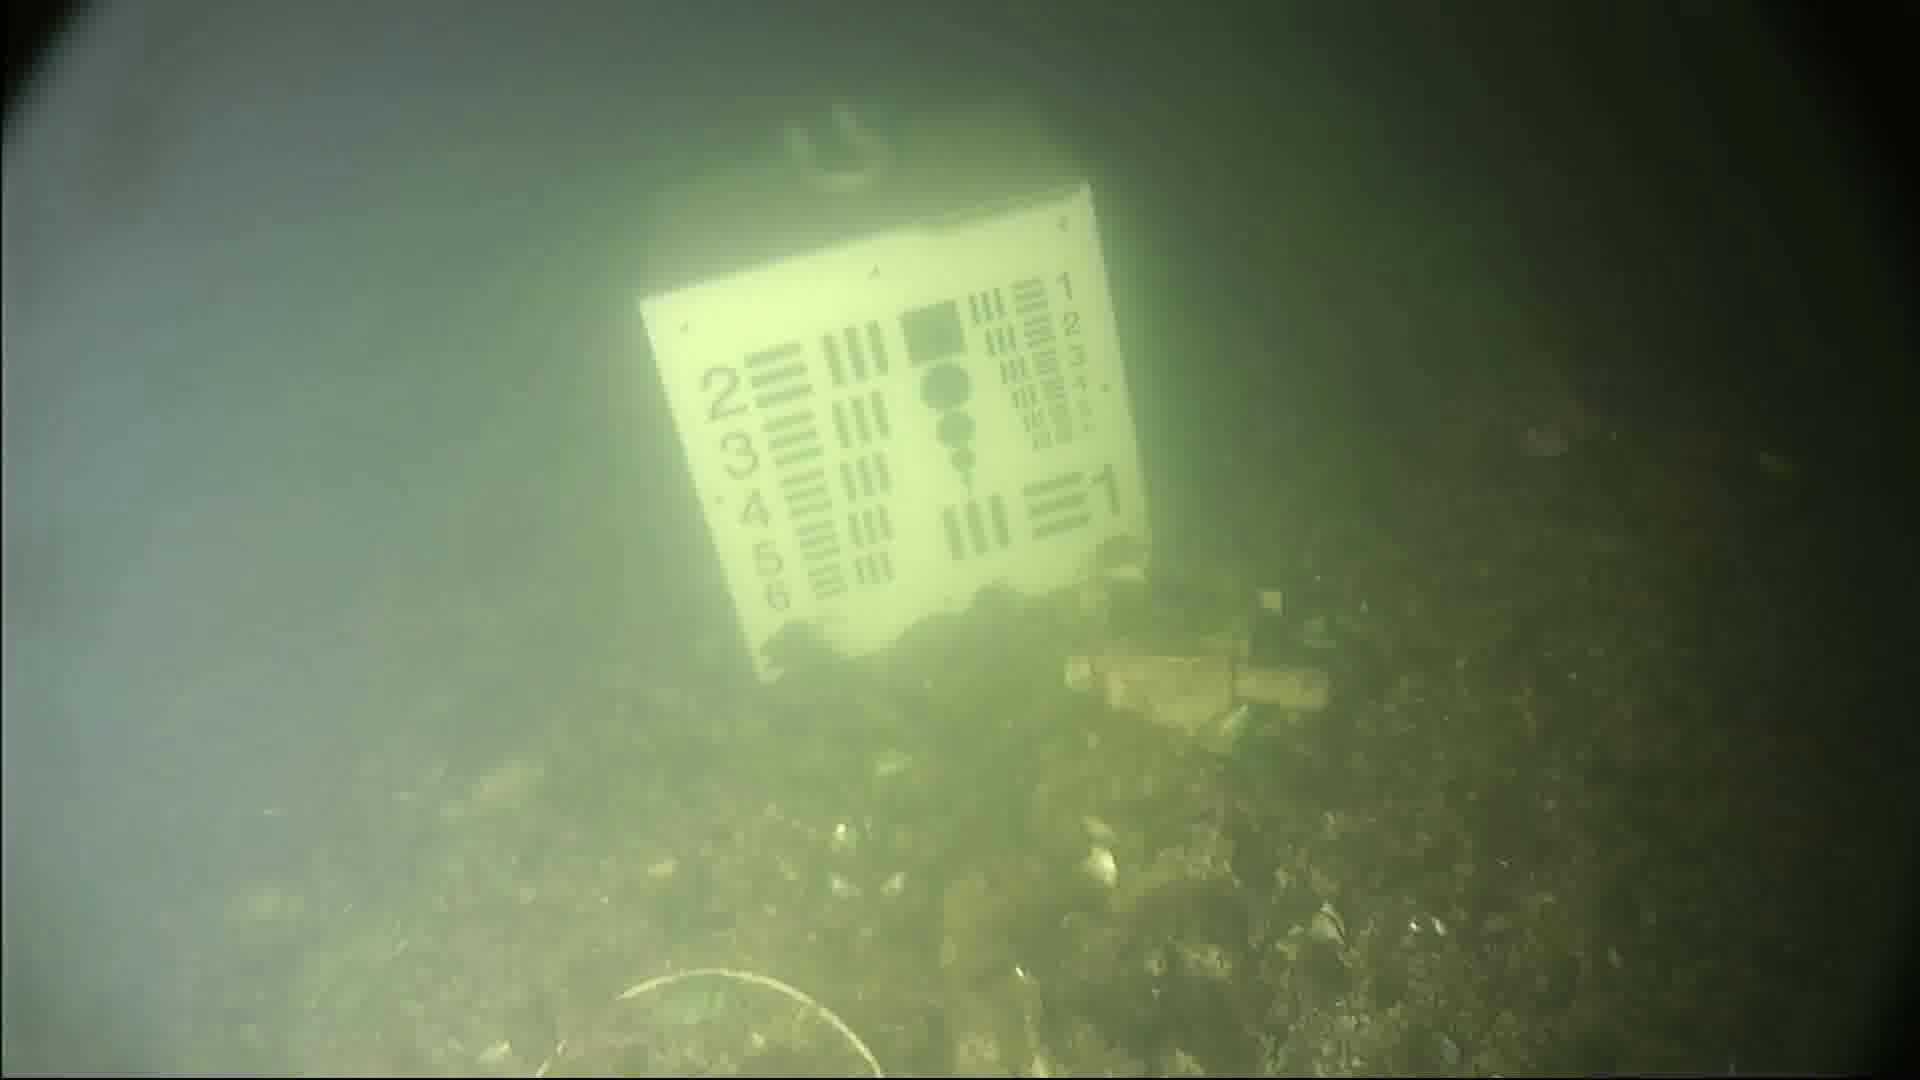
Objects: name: starfish
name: small_fish
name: crab